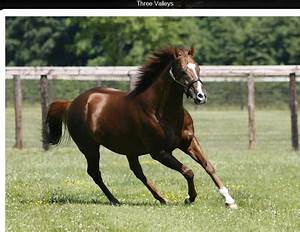
Label: cavallo